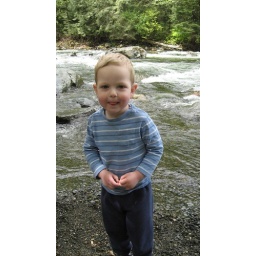
throwing rocks in the river